Neighborhoods of Alexandria, Virginia

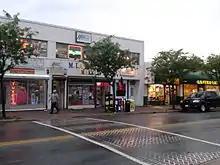
Storefronts along Mount Vernon Avenue in the Arlandria section of Alexandria reflect the large Hispanic population in the area

The area to the northwest of Old Town, much of which was once in the separate town of Potomac, is today known as Del Ray. The "Del Ray" name originally belonged to one of several subdivisions (including Hume Springs, Mount Ida, and Saint Elmo's) that are considered part of modern Del Ray. Del Ray is defined by its local citizens association as the area bounded on the south by Braddock Road, on the west by Russell Road, on the north by East Glebe and West Glebe Roads, on the east by U.S. Route 1, and on the southeast by the CSX rail tracks between Route 1 and Braddock Road.